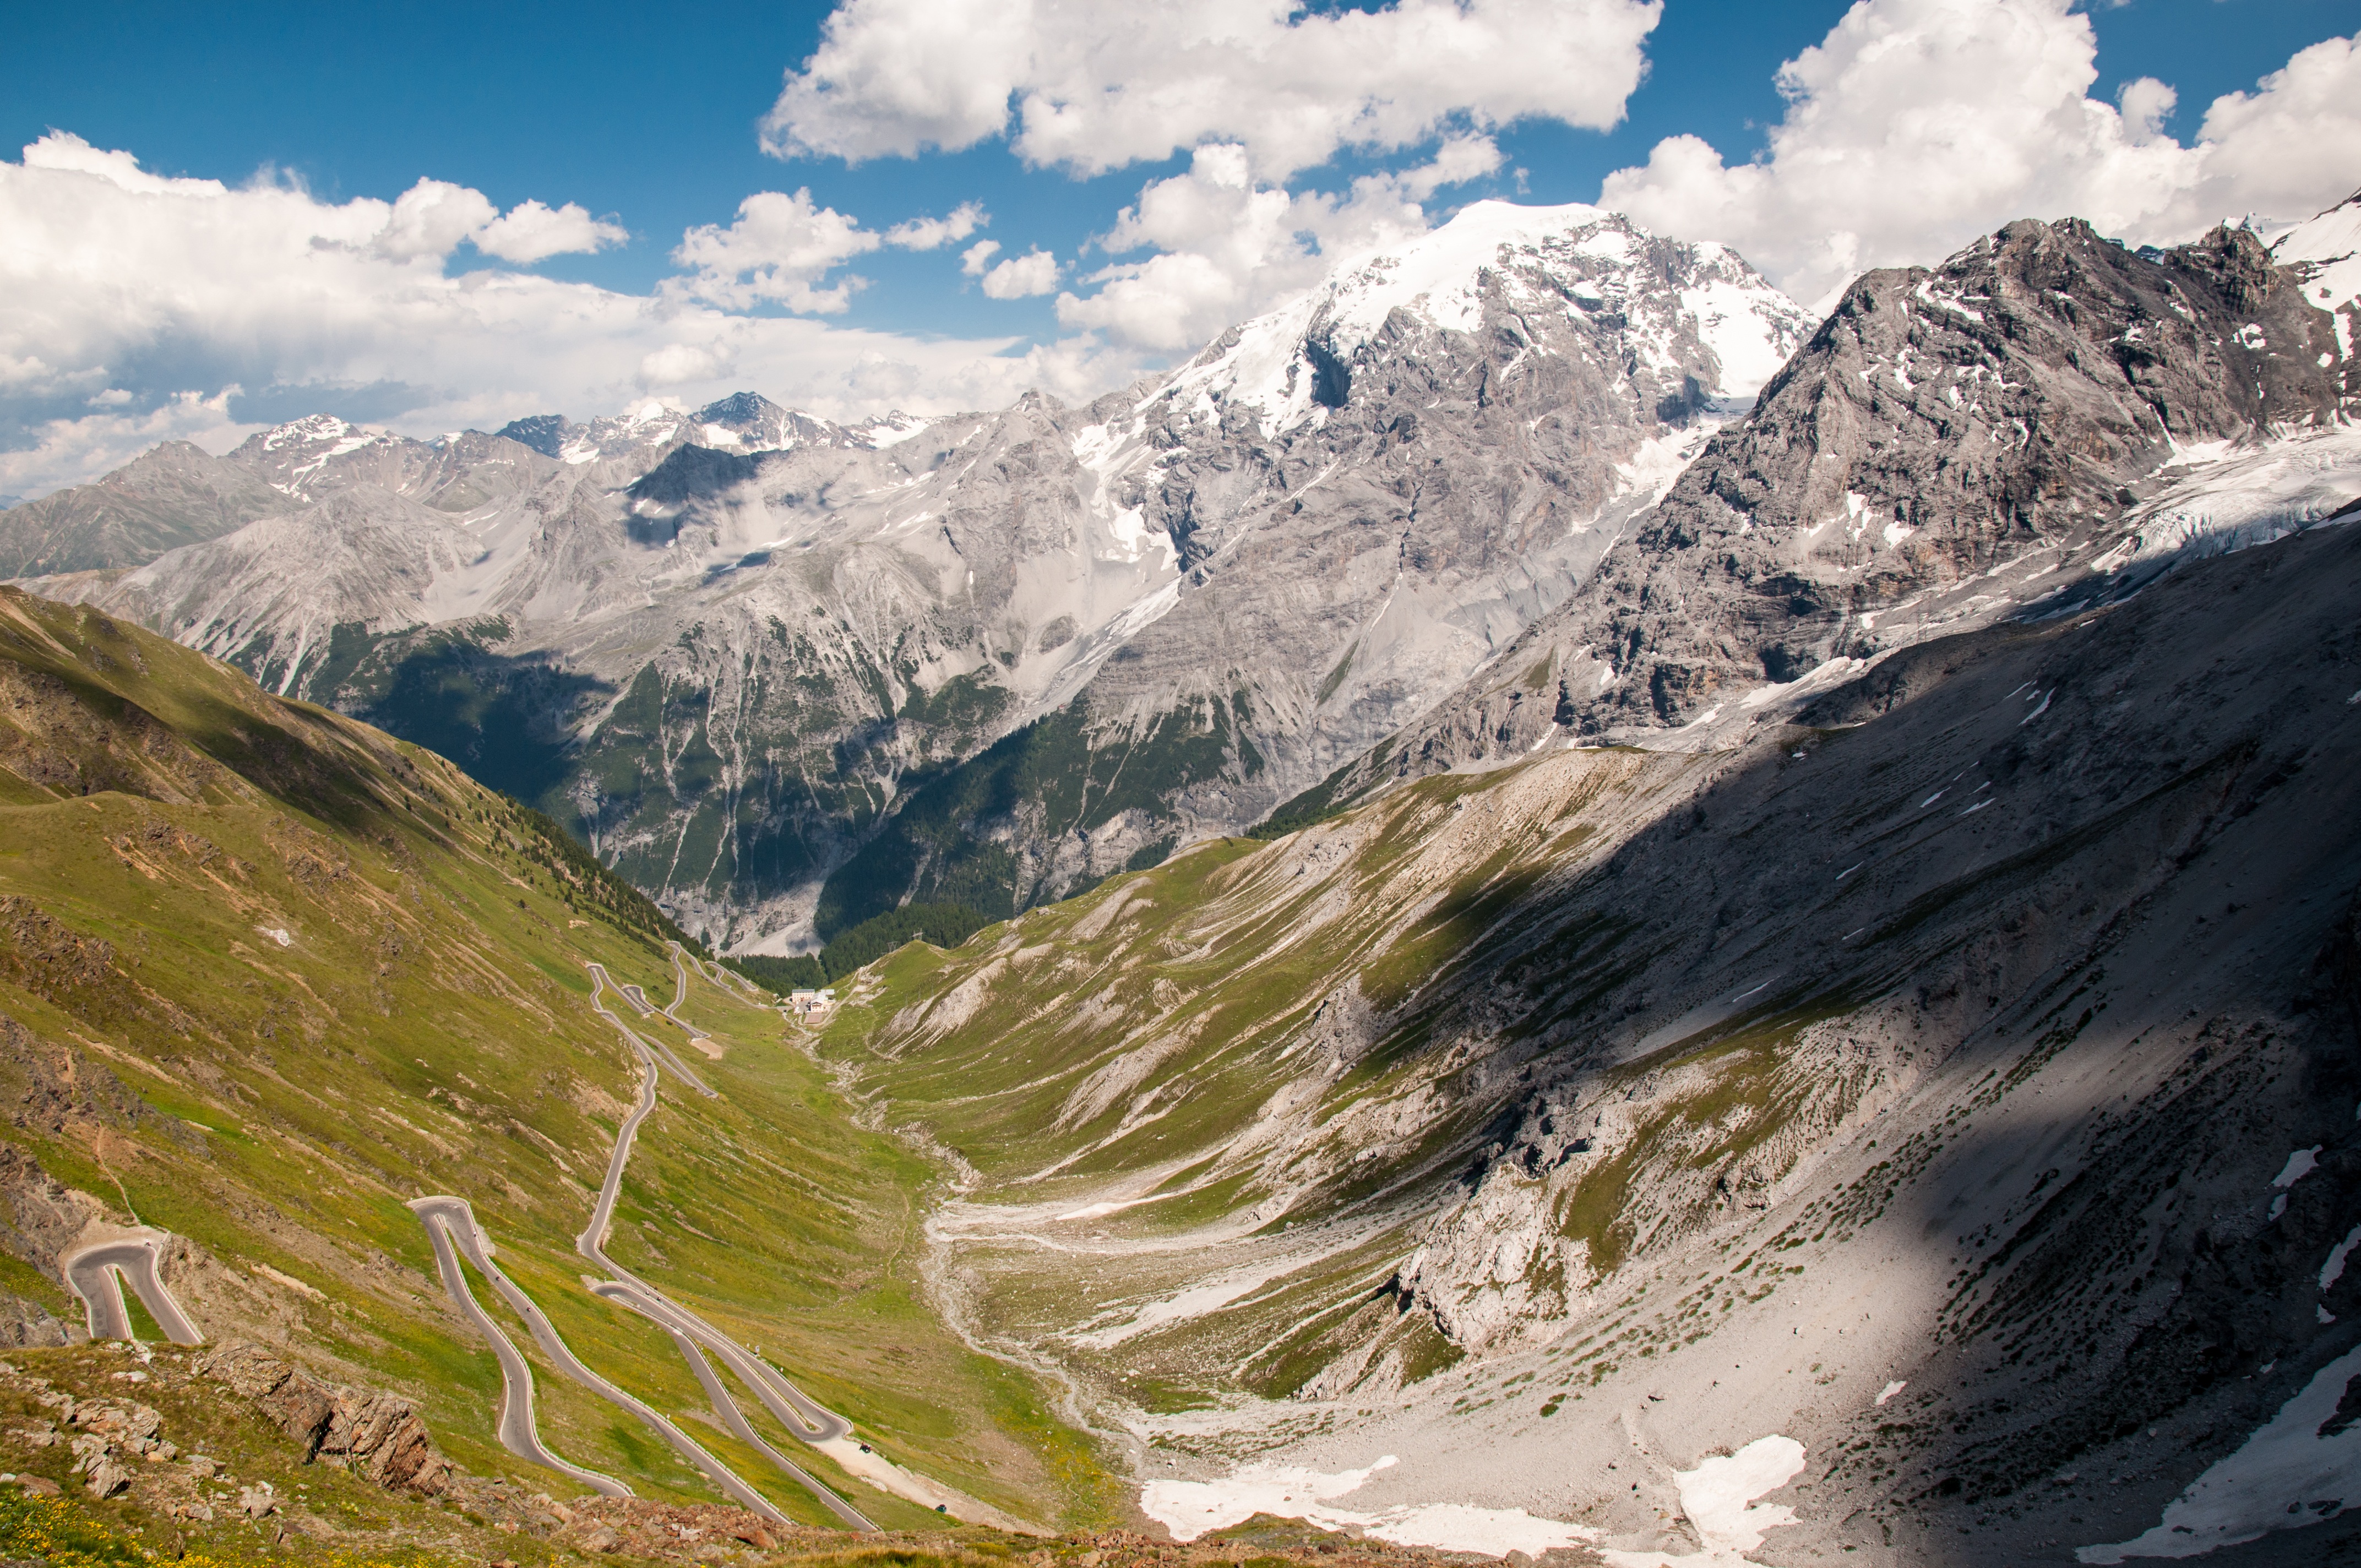
landscape, nature, wilderness, walking, mountain, snow, sky, meadow, adventure, valley, land, mountain range, explore, range, wild, green, tranquil, hike, balance, peaceful, glacier, fitness, ridge, climb, life, wander, trees, clouds, elements, earth, alps, backpacking, spa, plateau, beauty, exploration, scene, discover, fell, cirque, success, moraine, wellness, landform, wellbeing, mountain pass, achieve, accomplish, centered, geographical feature, mountainous landforms, glacial landform